Japanese clothing

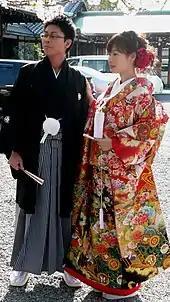
Photograph of a man and woman wearing traditional clothing, taken in Osaka, Japan

There are typically two types of clothing worn in Japan: traditional clothing known as , including the national dress of Japan, the kimono, and which encompasses all else not recognised as either national dress or the dress of another country.